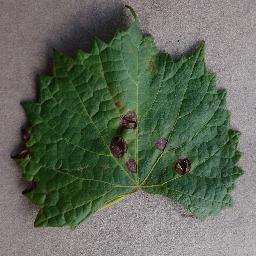
Label: Grape___Black_rot